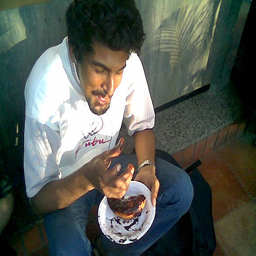
A man sitting down with a white paper plate.
a person holding plate of food with chocolate.
A young man is sitting while eating a doughnut.
a man looking at the chocolate on his fingers
THERE IS A MAN SITTING EATING FOOD ON A PLATE